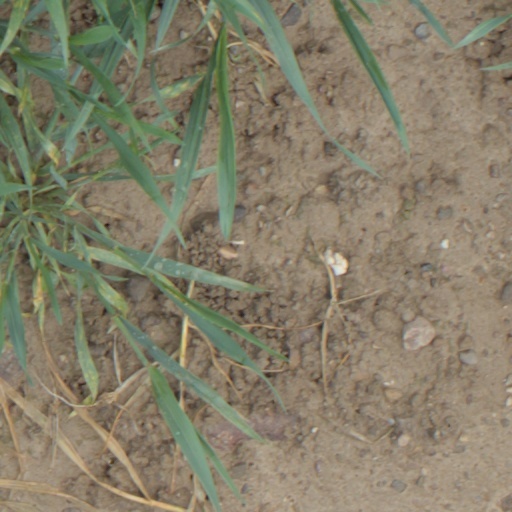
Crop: wheat